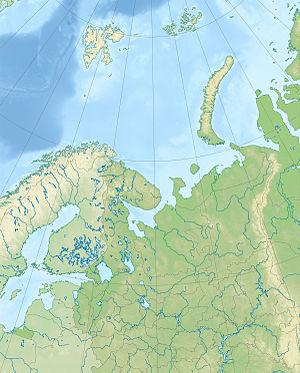
L’incident sous-marin au large de la péninsule de Kola est la collision entre le sous-marin nucléaire d'attaque de l'US Navy USS Grayling et le sous-marin nucléaire lanceur d'engins de la Marine russe K-407 Novomoskovsk à 100 milles au nord de la base navale russe de Severomorsk, le 20 mars 1993. L'incident a lieu alors que le sous-marin américain, qui suivait le bâtiment russe, perd temporairement la trace du Novomoskovsk. Lorsque le Grayling réacquière l'écho du Novomoskovsk, la faible distance de seulement un demi-mille rend la collision inévitable. L'incident a lieu une semaine seulement avant le sommet organisé entre le président américain Bill Clinton et le président de la fédération de Russie Boris Eltsine.
La péninsule Sredni est une péninsule située au nord de la Russie européenne sur la péninsule de Kola. Elle relie par un isthme la péninsule de Rybatchi, plus étendue, au continent. Administrativement, elle fait partie du raïon de Petchenga de l'oblast de Mourmansk et se trouve à plusieurs heures de trajet de la ville de Mourmansk.
Le réservoir Verkhnetoulomskoïe est un lac de barrage situé sur la péninsule de Kola, dans l'oblast de Mourmansk, au nord-ouest de la Russie.